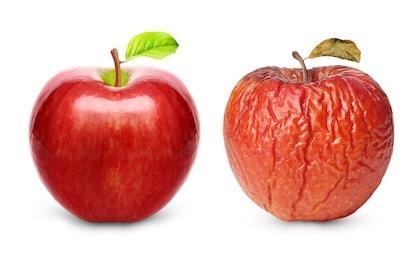
Label: apple